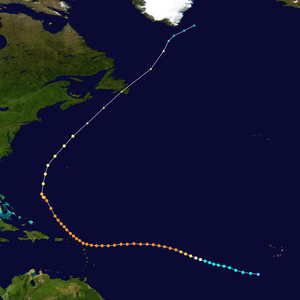
L’ouragan Luis est l'un des plus violents et puissants cyclones tropicaux du vingtième siècle ayant touché les Petites Antilles. Il fut le 13ᵉ système nommé, le sixième ouragan, le deuxième ouragan majeur et le troisième plus intense de la saison cyclonique 1995 dans l'océan Atlantique nord. Formé au sud-est des îles du Cap-Vert fin août, il a traversé au début de septembre l'île de Barbuda et frôlé les îles de Saint-Barthélémy et Saint-Martin, causant des dégâts catastrophiques sur l'île franco-néerlandaise avant de remonter vers le nord puis se diriger vers l'île de Terre-Neuve
La Saison cyclonique 1995 dans l'océan Atlantique Nord commence officiellement le 1ᵉʳ juin 1995 et se finit le 30 novembre 1995. Ces dates conventionnelles délimitent la période durant laquelle il est le plus probable qu'un cyclone tropical se forme. L’ouragan Allison se forme le 2 juin, et respecte la convention. En revanche, l’ouragan Tanya est très proche de la moyenne climatologique, et se dissipe le 3 novembre. La saison est l’une des plus actives qu’ait connu l’Atlantique Nord. Avec 19 cyclones nommés, cela représente une honorable troisième place aux côtés de la saison cyclonique 1887, depuis la formation de la saison cyclonique 2005. Le nombre d’ouragans est tout particulièrement élevé, puisqu’il s’en forme 11, proche du record de l’époque, établi à 12 par la saison cyclonique 1969 dans l'océan Atlantique Nord.